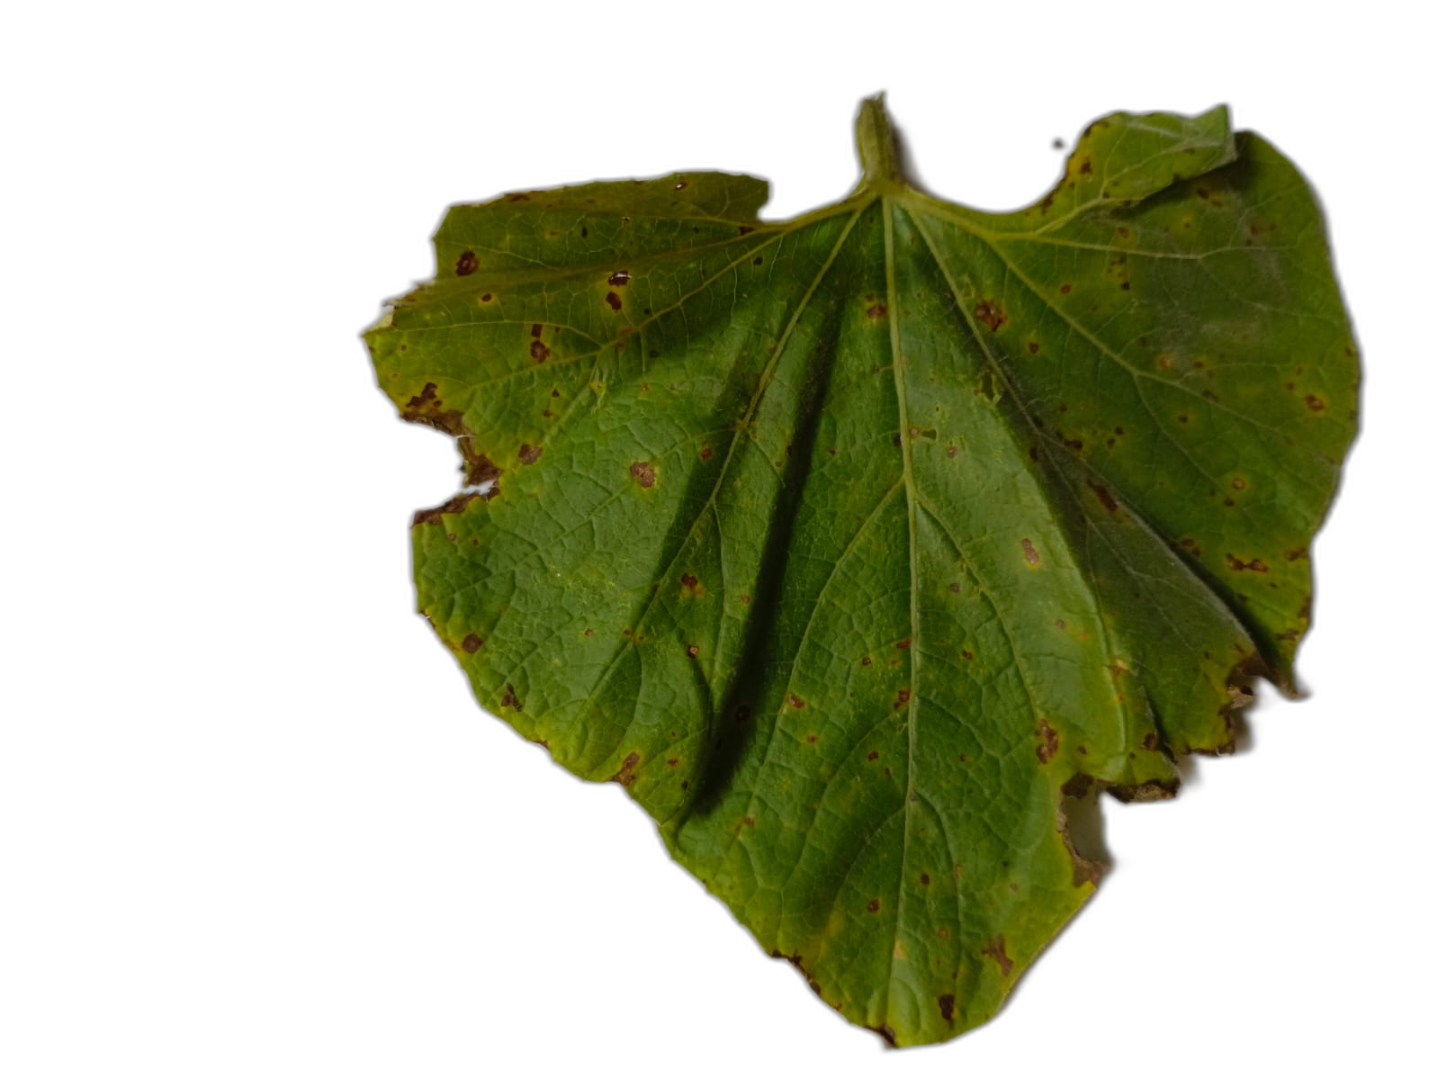
Crop: Bottle Gourd
Label: Anthracnose